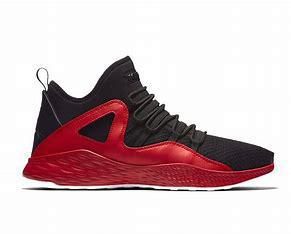
Brand: Jordan
Model: Formula 23